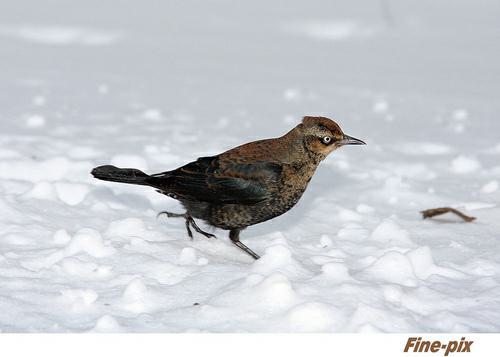
A photo of a rusty blackbird